Dmitri Solsky

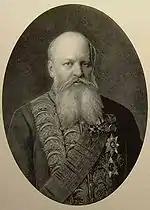
Dmitri Solsky.

Count Dmitri Martynovich Solsky was an Imperial Russian politician. He served in the position of Imperial State Controller (an Imperial Minister equivalent) in 1878–1889. After leaving that post he was appointed to the Imperial State Council. He served as Chairman of the Imperial State Council in 1905–1906. He was created a Count in 1902.